Turkmenistan national football team

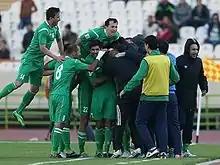
2018 FIFA World Cup qualification match against Iran in Tehran

In the spring of 2015, Amangylyç Koçumow was appointed as the new head coach of the national team to prepare the team for participation in 2018 FIFA World Cup qualification. The team started off badly, losing to one of the weakest team in Asia – Guam national football team 0–1. On 16 June 2015, for the first time, the Turkmenistan national team held a match outside Ashgabat, at the Spot toplumy Stadium in Dashoguz in the presence of 10,000 spectators, the Turkmenistan team played a draw with Iran (1–1). Then, the team lost Oman 1:3. In the home games that took place at the Kopetdag Stadium in October 2016, Turkmenistan beat India 2–1 and Guam 1–0. In November, the Turkmenistan held a friendly match with the UAE, which ended in a 1–5 defeat and an official match with Iran, in which the team lost 1–3. On 17 November 2016, the national team of Turkmenistan in the home game sensationally beat the national team of Oman 2–1. In the final stage, the Turkmenistan national team defeated India 2–1. The Turkmenistan team took the 3rd place in Group D, which did not allow the team to go to the next stage of the qualifying games for the 2018 World Cup, but gave the opportunity to fight for getting into the 2019 AFC Asian Cup.